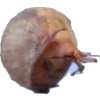
Label: onion